Sumitomo Type 62

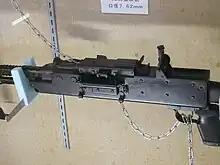
Closeup of the NTK-62's receiver

The is the standard issue general-purpose machine gun of the Japan Self-Defense Forces. It's also known as the Type 62 7.62mm Machine Gun or the Type 62 GPMG.